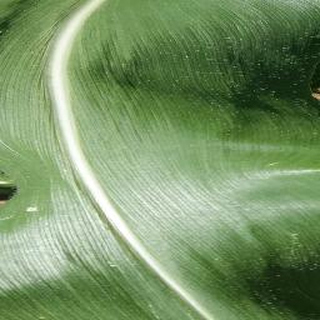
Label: healthy_corn